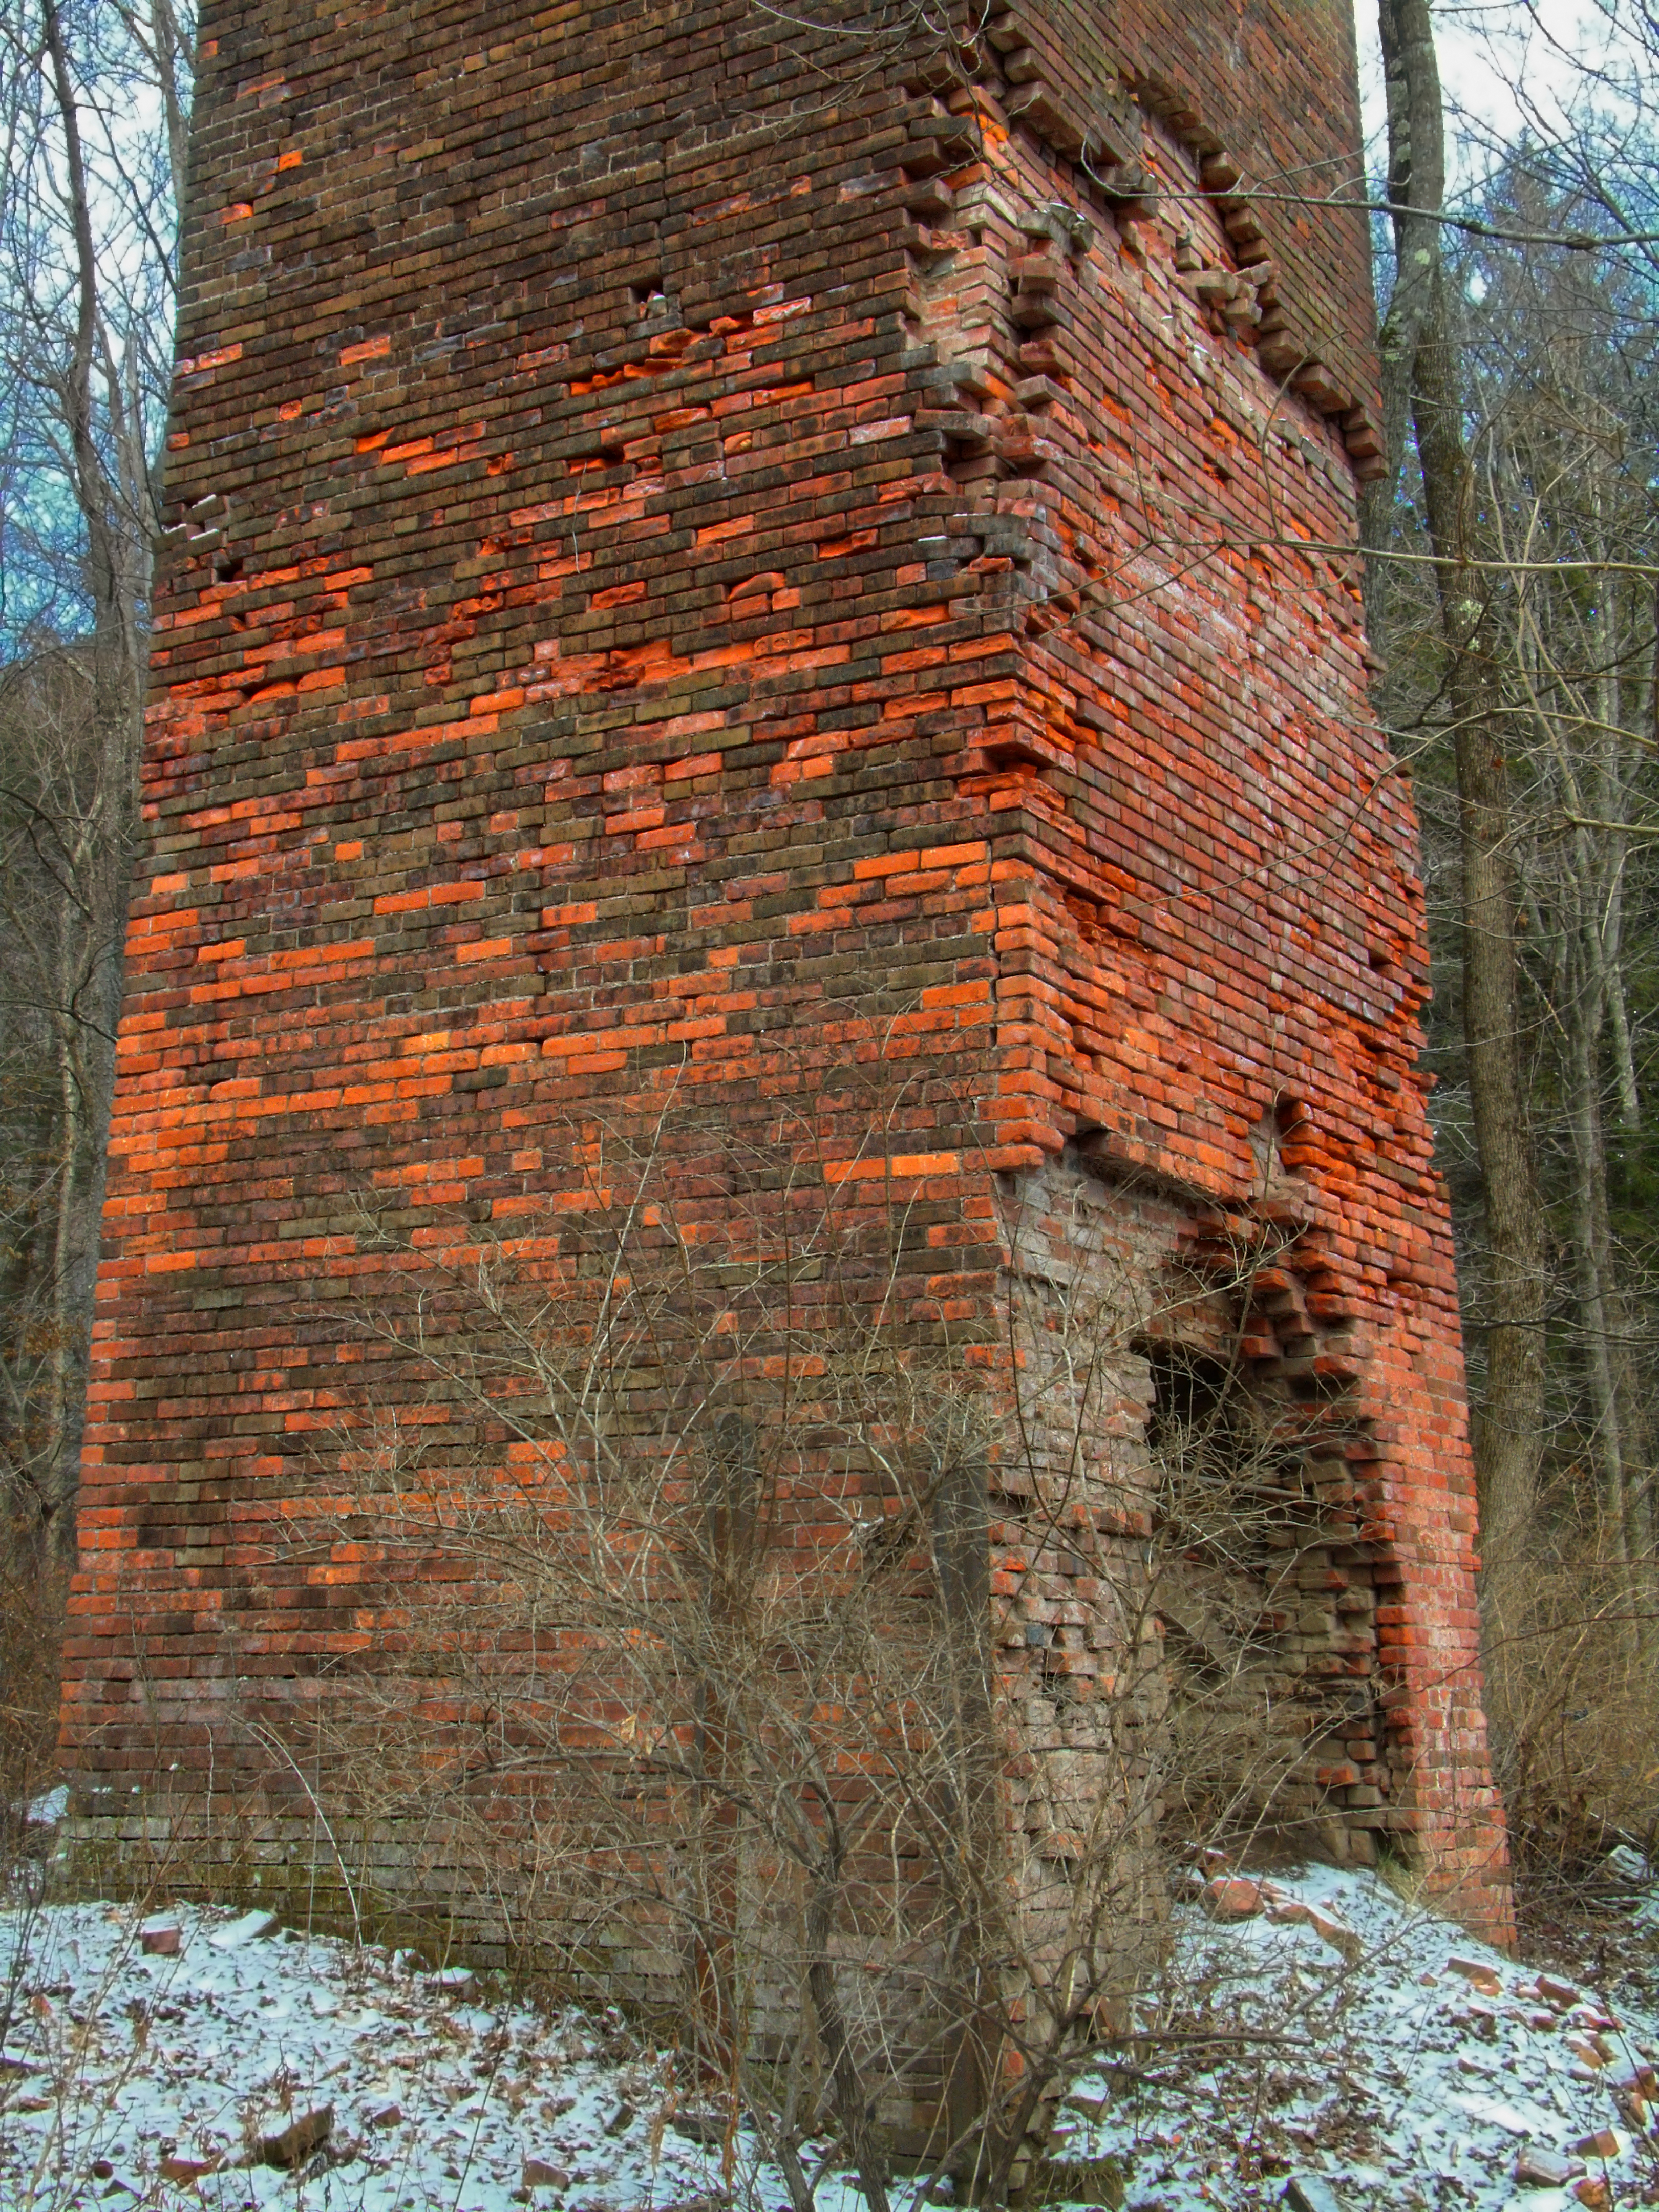
tree, rock, snow, winter, hiking, building, wall, autumn, chimney, abandoned, season, creativecommons, ruins, lowlight, pennsylvania, endlessmountains, columbiacounty, sullivancounty, stategamelands13, stategameland13, sgl13, chimneystack, grassyhollowroad, ancient history